Near West Theatre

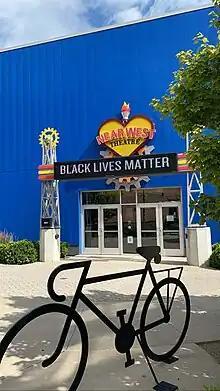

Near West Theatre is an independent, nonprofit theatre troupe housed in a 275-seat venue in the Gordon Square Arts District of the Detroit-Shoreway neighborhood of Cleveland, Ohio. Located along the major thoroughfare Detroit Avenue, two blocks from Cleveland Public Theatre, Near West specializes in musical productions with casts of all ages, with a special emphasis on serving at-risk youth in the Cleveland area. It was founded in May 1978 by Stephanie Morrison, George Hrbek, and Robert Scullin as the Near West Side Shared Ministry Youth Theatre. Its first musical director was Robert Schenk, who directed a production of Godspell in the summer of 1978. The troupe built its new facility over the course of 2014 for $7.3 million, which it raised as part of a wider $30 million Gordon Square Arts District campaign. From 1978 to 2014, the theatre performed in the third-floor ballroom of St. Patrick Church's Catholic Club Building at 3006 Bridge Ave. in Cleveland's Ohio City neighborhood. Prior to opening its state-of-the-art space in 2015, the company rented out various spaces to mount their sizable productions.